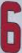
Number: 6